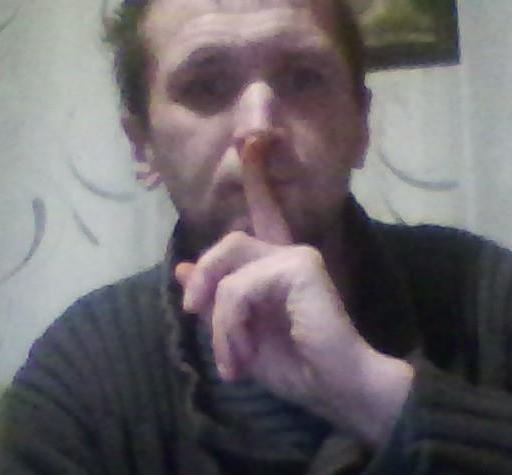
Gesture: mute